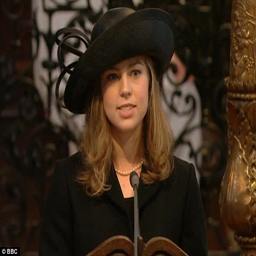
confident : person , was wearing a wide - brimmed asymmetric black hat with elegant detail and had on a single string of pearls